Morris Claiborne

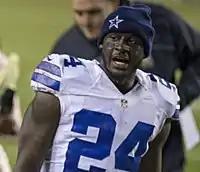
Claiborne with the Dallas Cowboys in 2015

In Week 3, he collected a season-high five solo tackles and broke up a pass during a 39–28 loss to the Atlanta Falcons. Claiborne was inactive for two games (Weeks 11–12) due to a hamstring and ankle injury. He re-injured his hamstring and was sidelined for the last three games (Weeks 15–17) of the regular season. Claiborne finished the 2015 NFL season with 37 combined tackles (30 solo) and seven pass deflections in 11 games and 11 starts.